ROLM

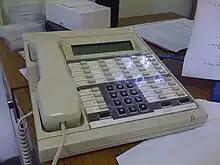
A RolmPhone 400.

The ROLM corporation had two distinct operations, depending on the application of the associated hardware, with a cross blending of technologies from one division to the other.